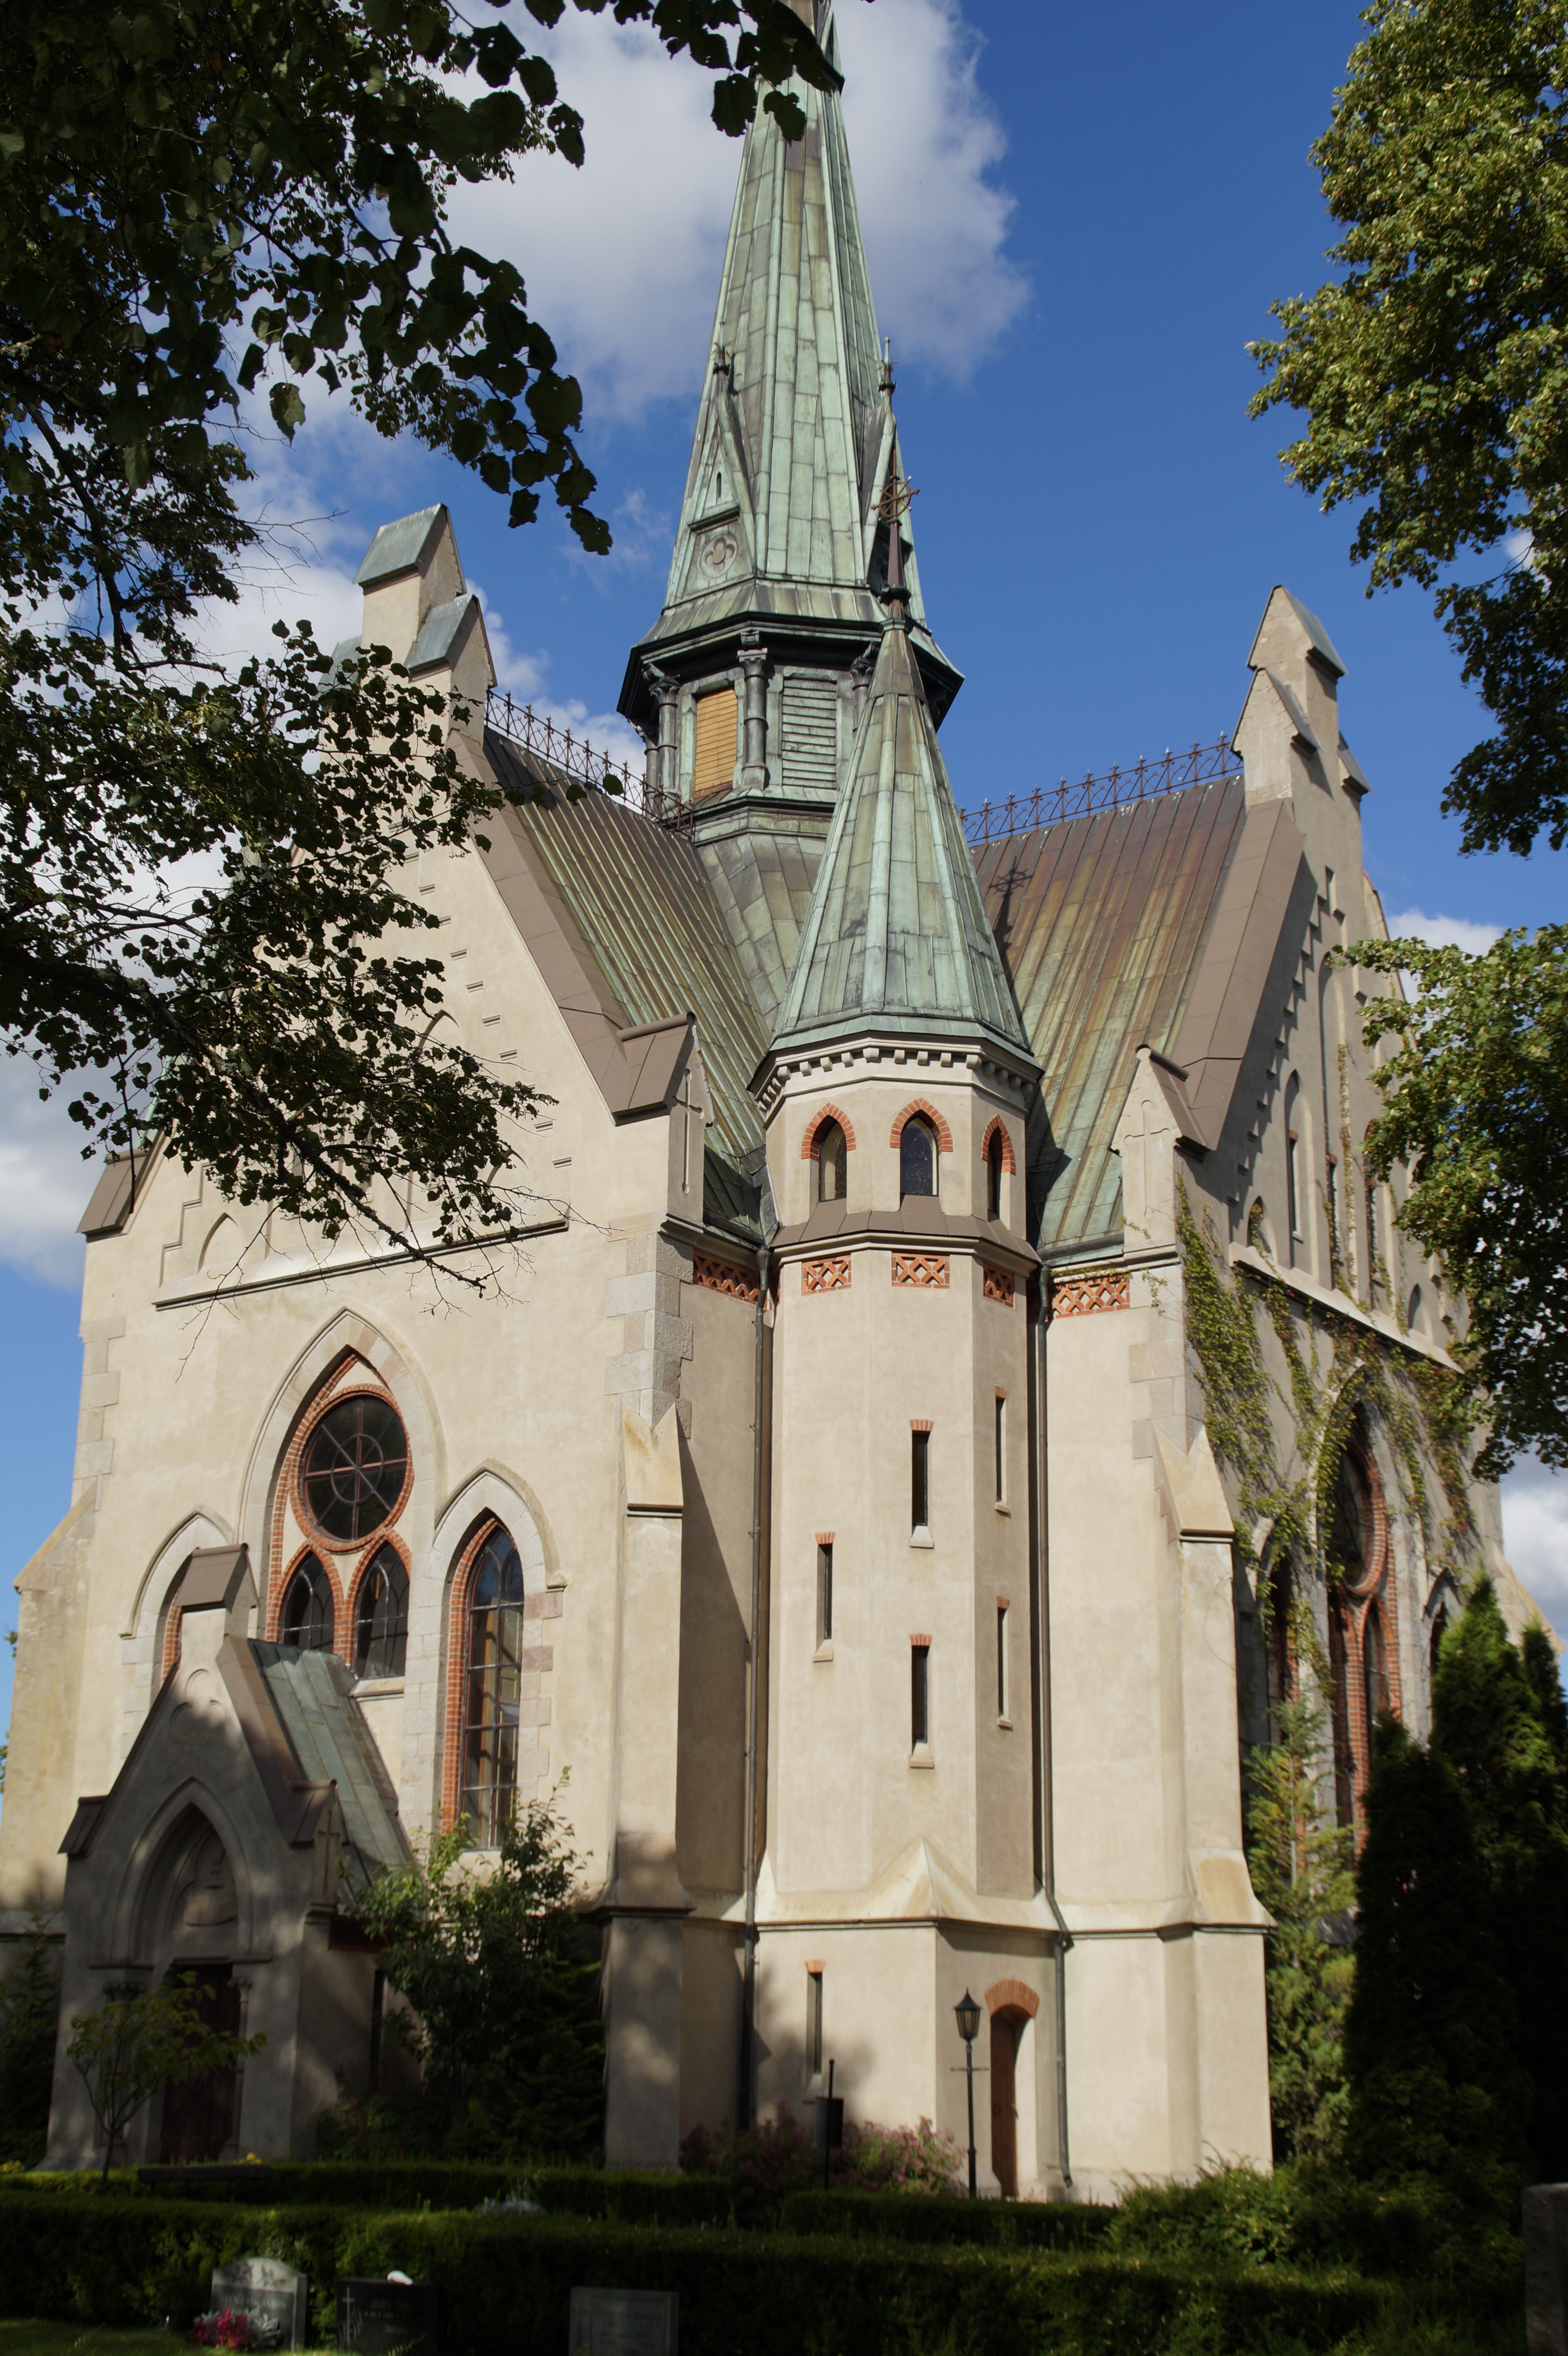
architecture, building, religion, landmark, facade, church, cathedral, chapel, gothic, place of worship, spire, faith, steeple, monastery, sweden, christianity, estate, middle ages, neogothic, house of worship, church window, neo gothic, orlunda